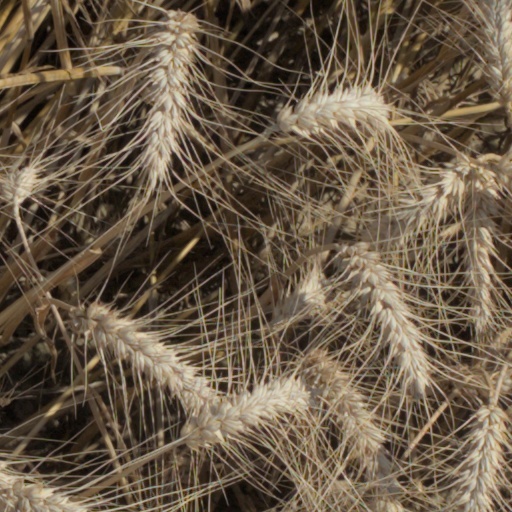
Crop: wheat